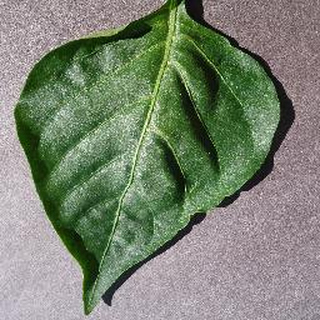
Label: healthy_bell_pepper